Sam Wanamaker

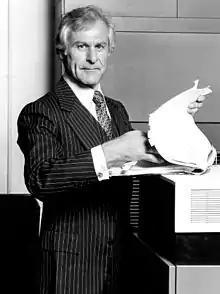
As Stanley Goldblum in "The Billion Dollar Bubble" (1976)

In 1951, Wanamaker made a speech welcoming the return of two of the Hollywood Ten. In 1952, at the height of the McCarthy "Red Scare" period, Wanamaker, who was then acting in the UK, learned that despite his distinguished service in the Army during World War II, his years as a communist could lead to his being blacklisted in Hollywood. He consequently decided to remain in England, where he reestablished his career as a stage and film actor, along with becoming a director and producer. He explained: